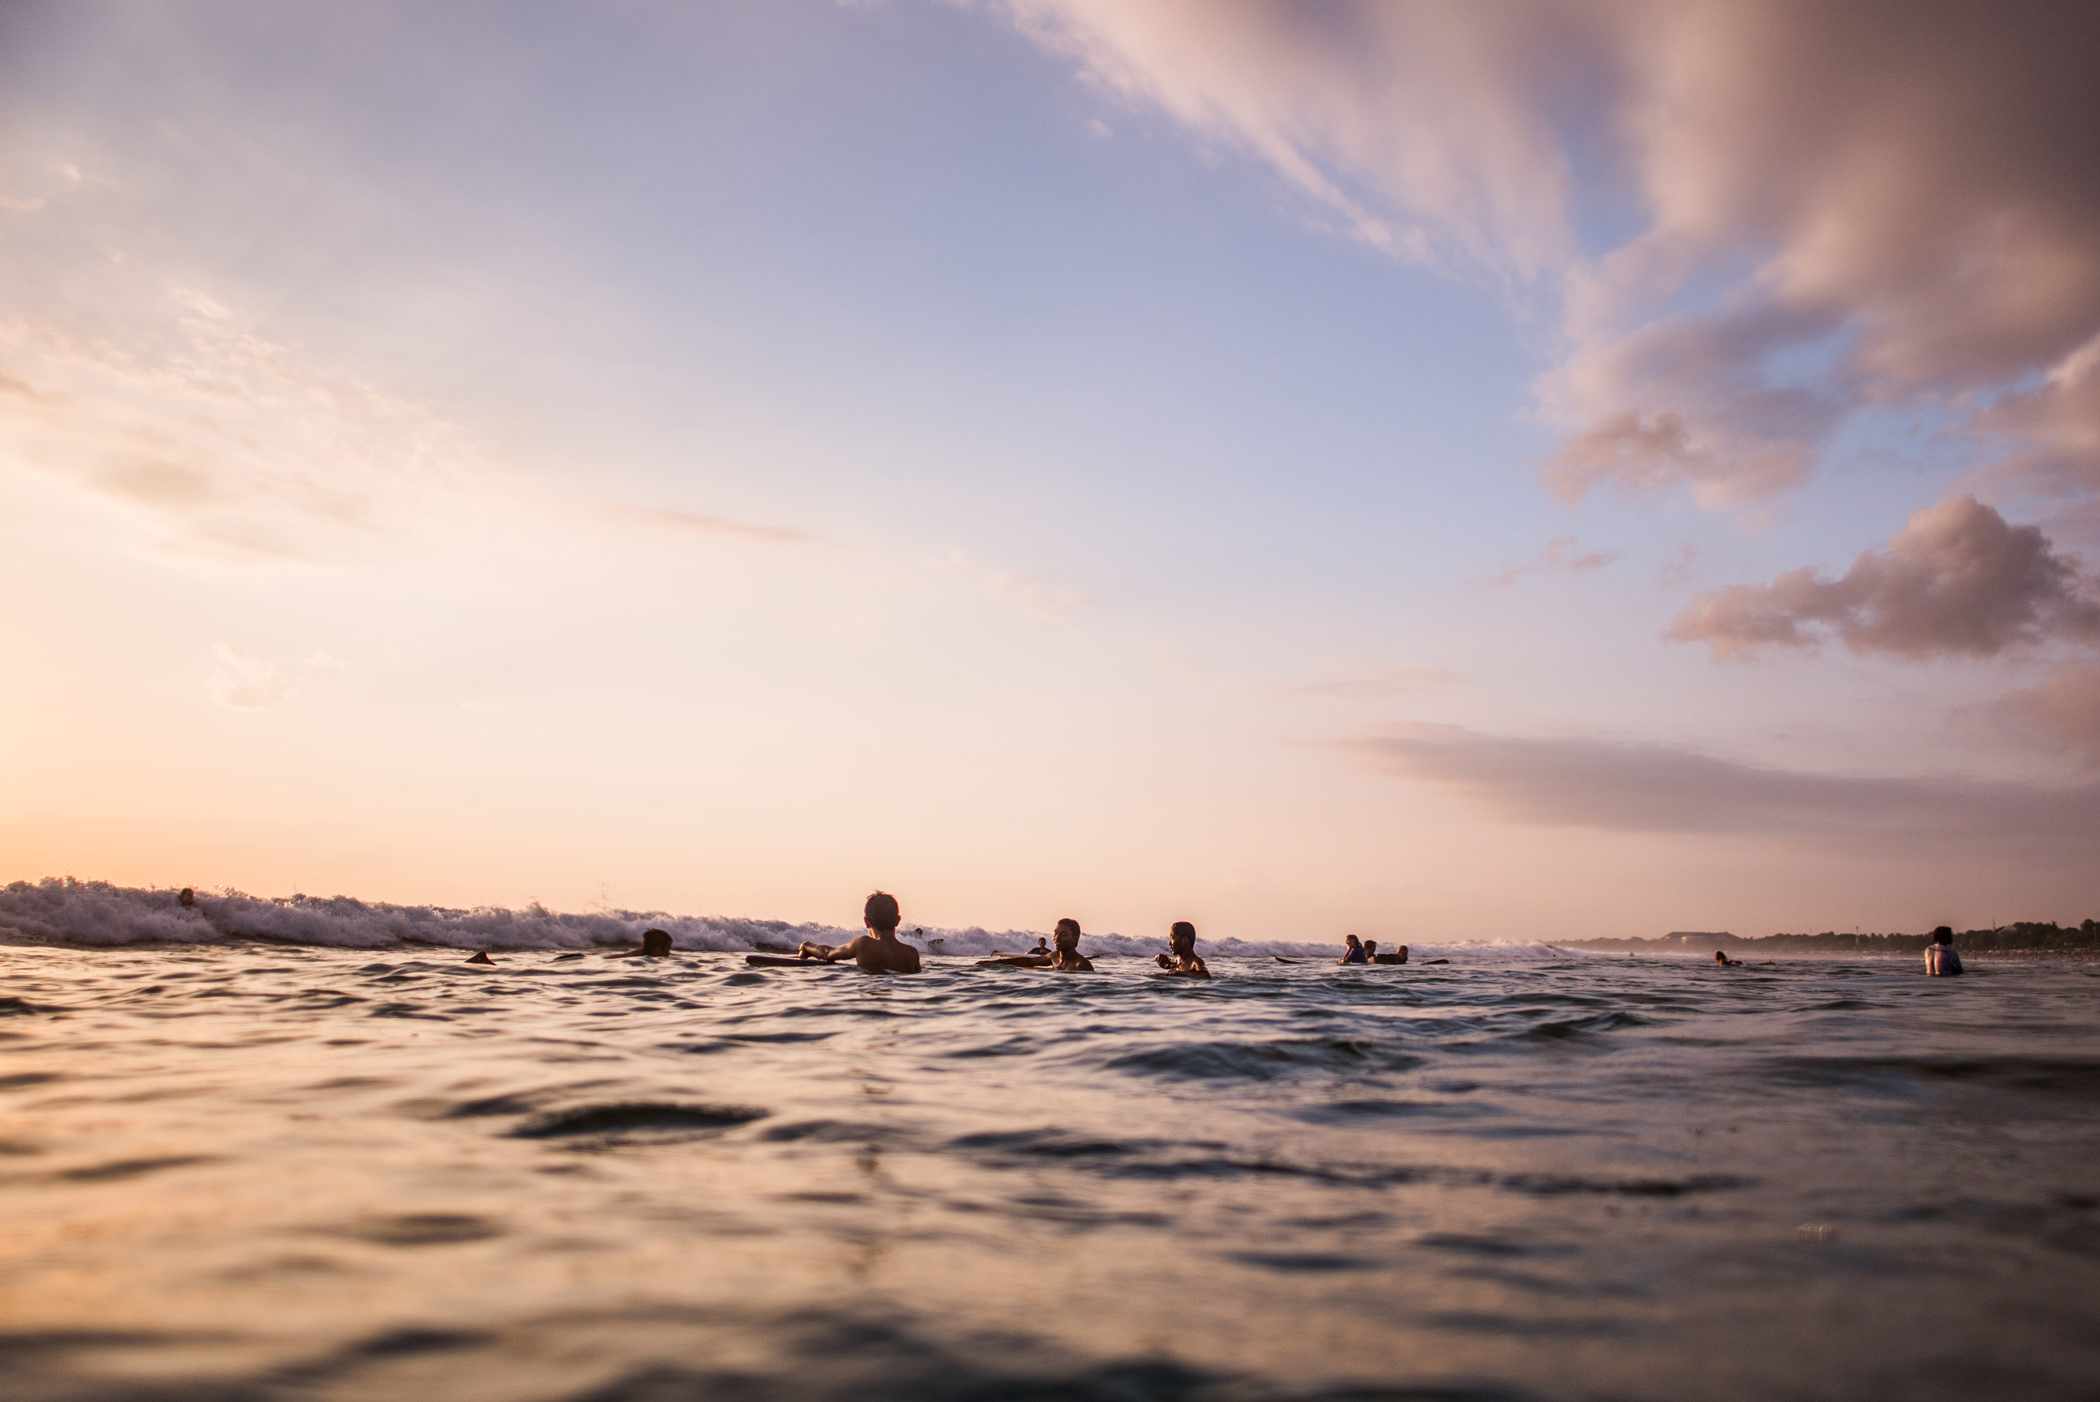
sky, body of water, sea, water, horizon, beach, ocean, cloud, wave, evening, wind wave, sunset, coast, shore, calm, morning, vacation, dusk, fun, sand, summer, atmosphere, sunlight, tide, photography, sunrise, reflection, coastal and oceanic landforms, meteorological phenomenon, dawn, city, tourism